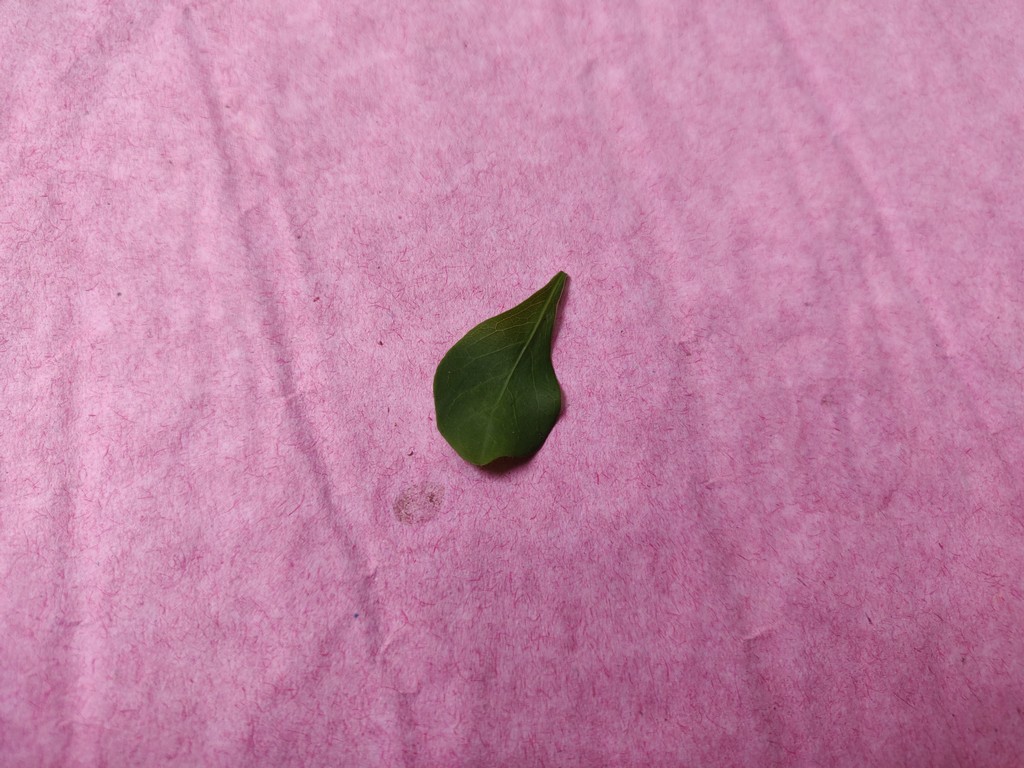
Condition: Healthy
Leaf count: single
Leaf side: front